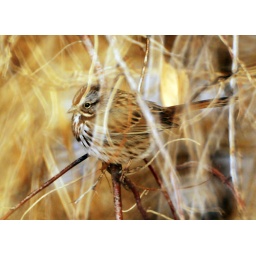
Song Sparrow near af boat harbor fence